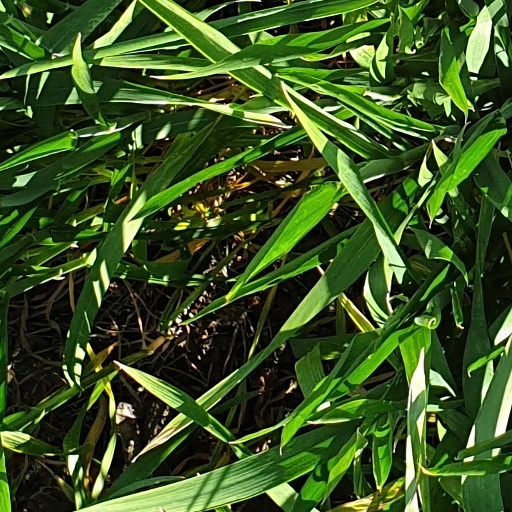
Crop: wheat